Streets in Gibraltar

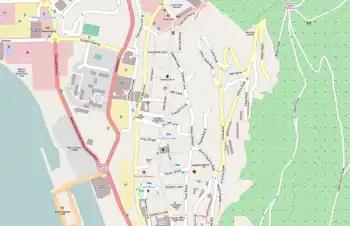
Map depicting some streets of central Gibraltar.

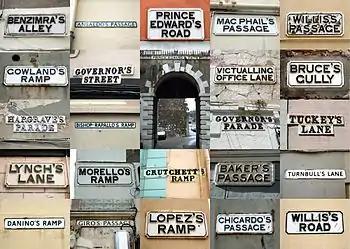
A collage of some of Gibraltar's traditional cast iron street signs.

Streets in the British Overseas Territory of Gibraltar are represented by road signs as in the United Kingdom. As of 2007, Gibraltar has a network of of roads.